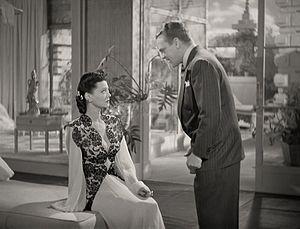
Sylvia Sidney est une actrice américaine, née le 8 août 1910 dans le Bronx, New York, et morte d'un cancer de l'œsophage le 1ᵉʳ juillet 1999 à New York.
Wiard Ihnen est un directeur artistique et décorateur de cinéma américain, né Wiard Boppo Ihnen le 5 août 1897 à New York, mort le 22 juin 1979 à Los Angeles.
James Cagney est un acteur, producteur de cinéma et réalisateur américain, né le 17 juillet 1899 à New York et mort le 30 mars 1986 à Stanford.
Michael Woulfe est un costumier américain, né le 2 juin 1918 à New York, mort le 30 août 2007 à Los Angeles — Quartier de Woodland Hills.